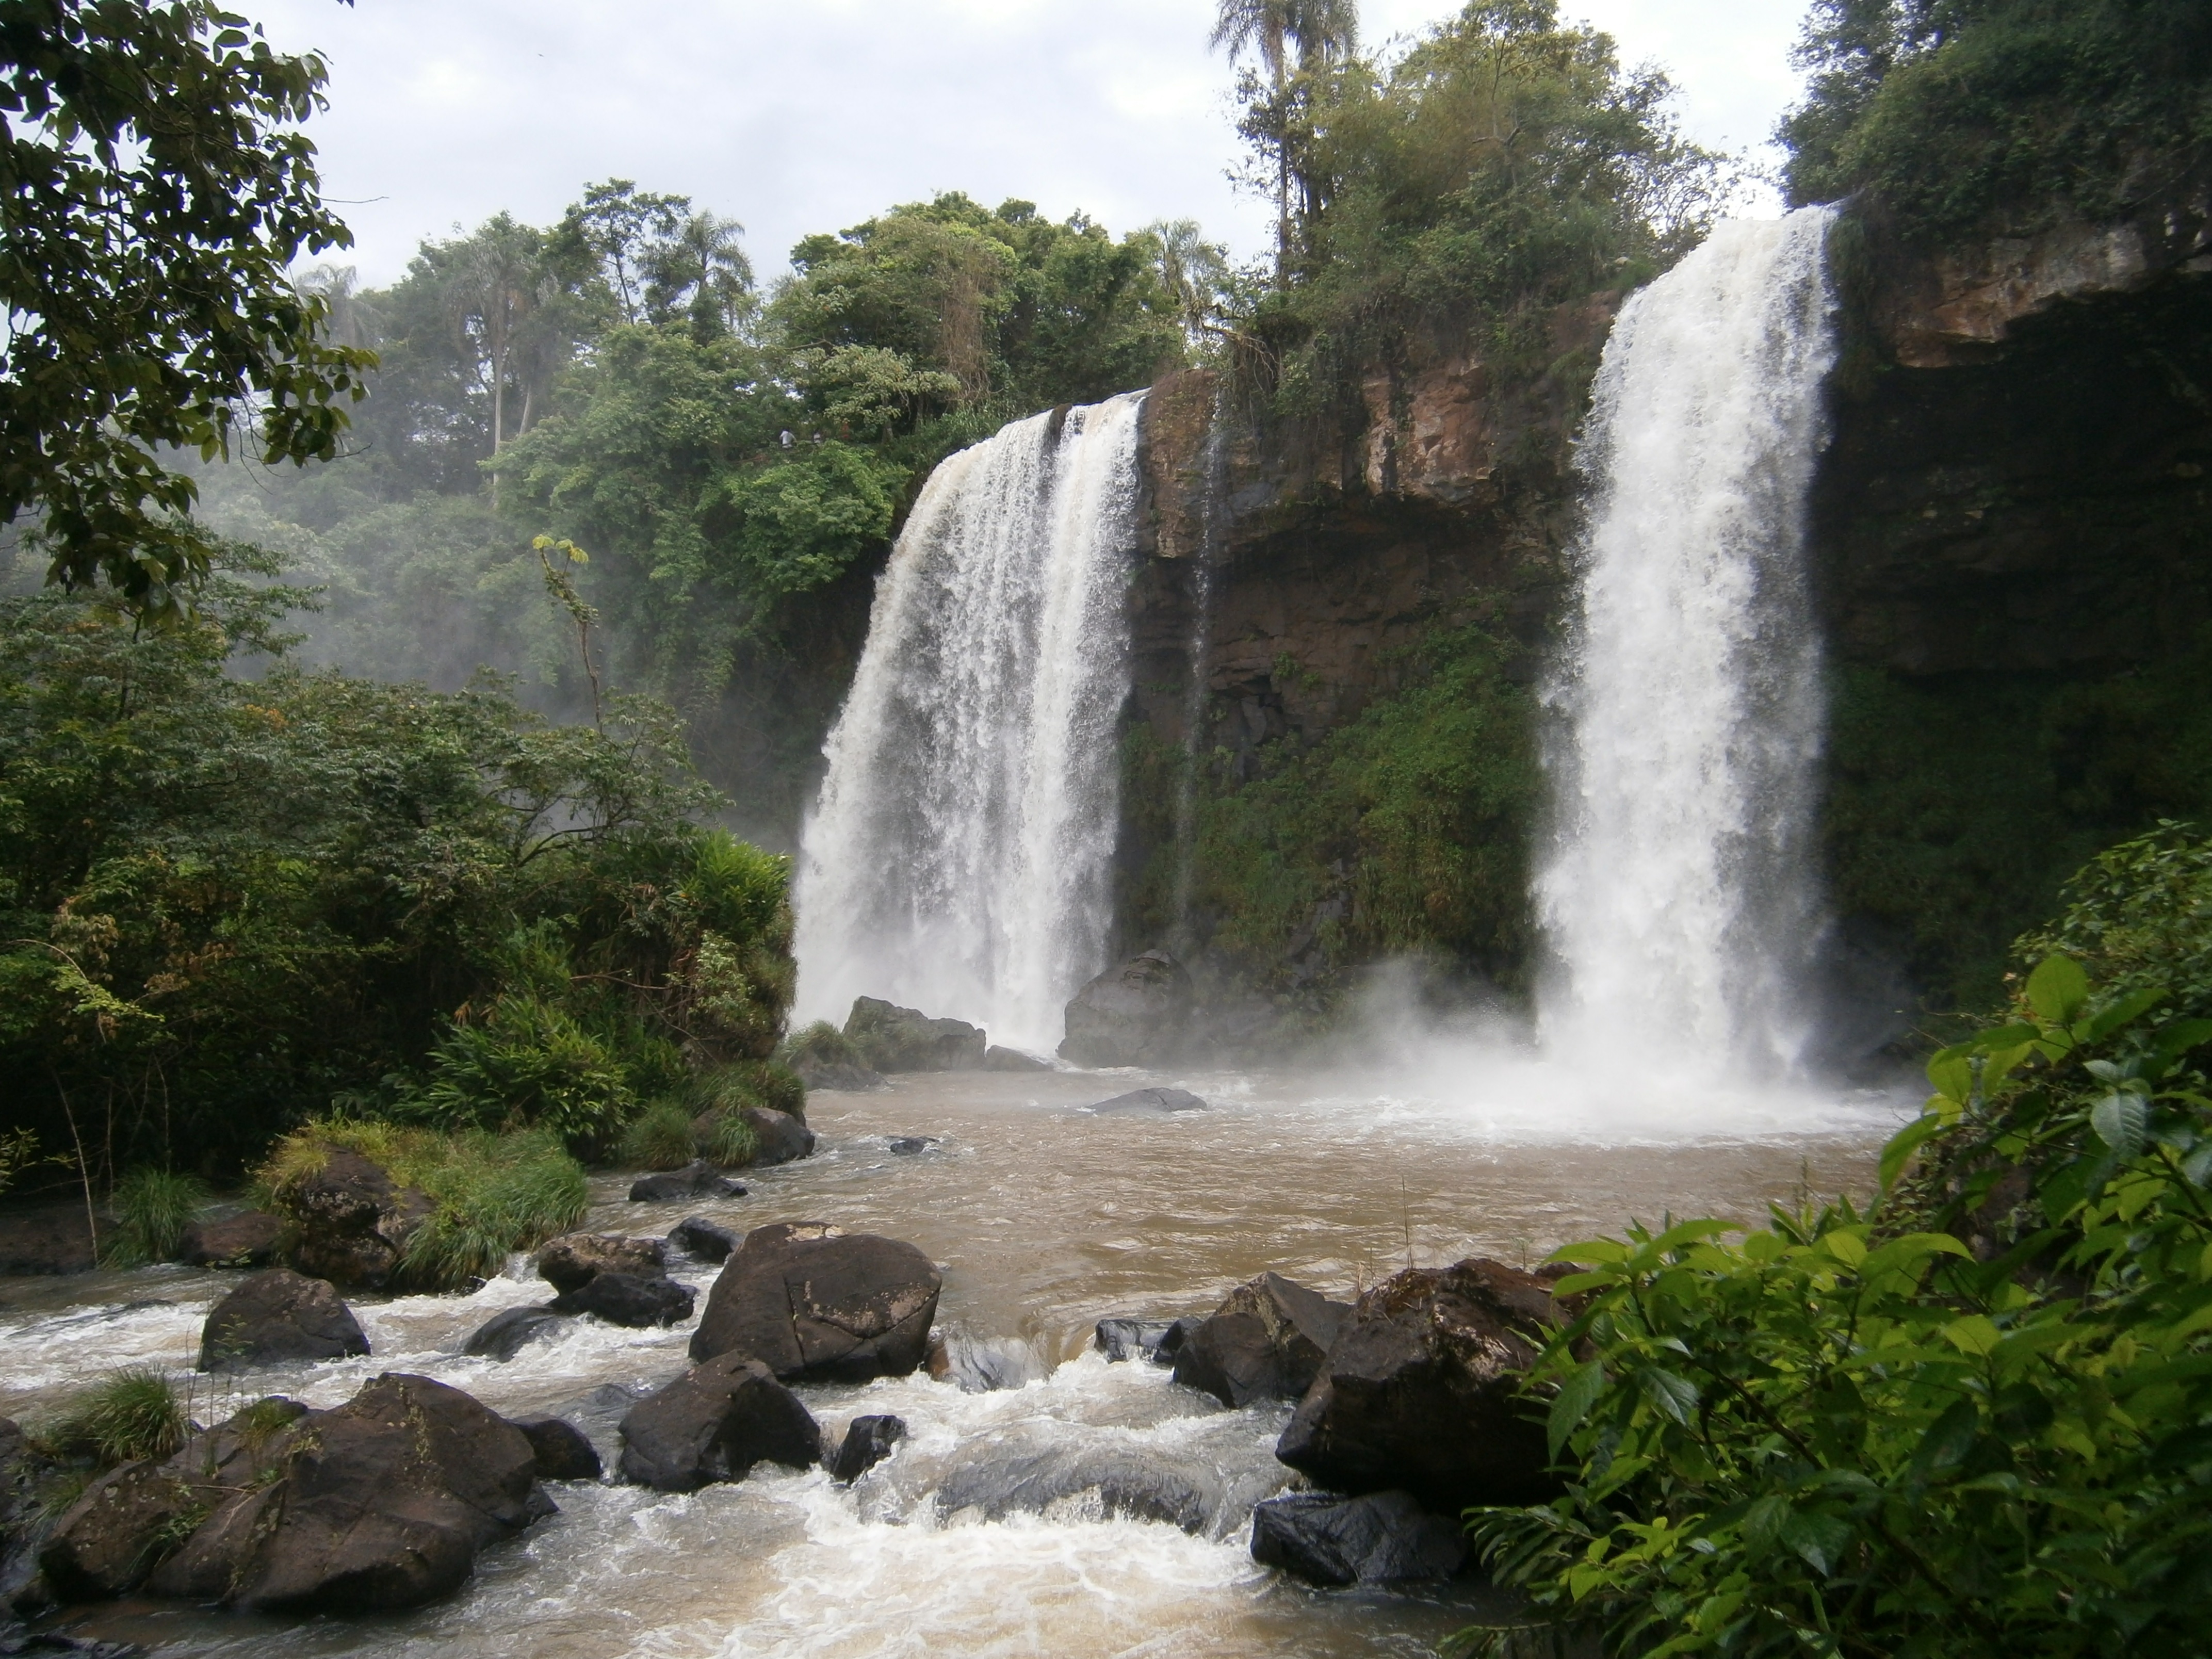
water, forest, waterfall, jungle, tropical, natural, scenery, tourism, body of water, rainforest, falls, wasserfall, argentina, wonder, brazil, iguassu, water feature, watercourse, rain forest